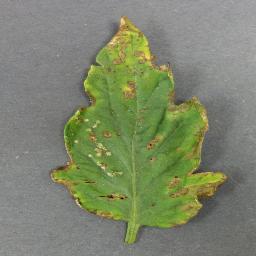
Label: Tomato___Bacterial_spot